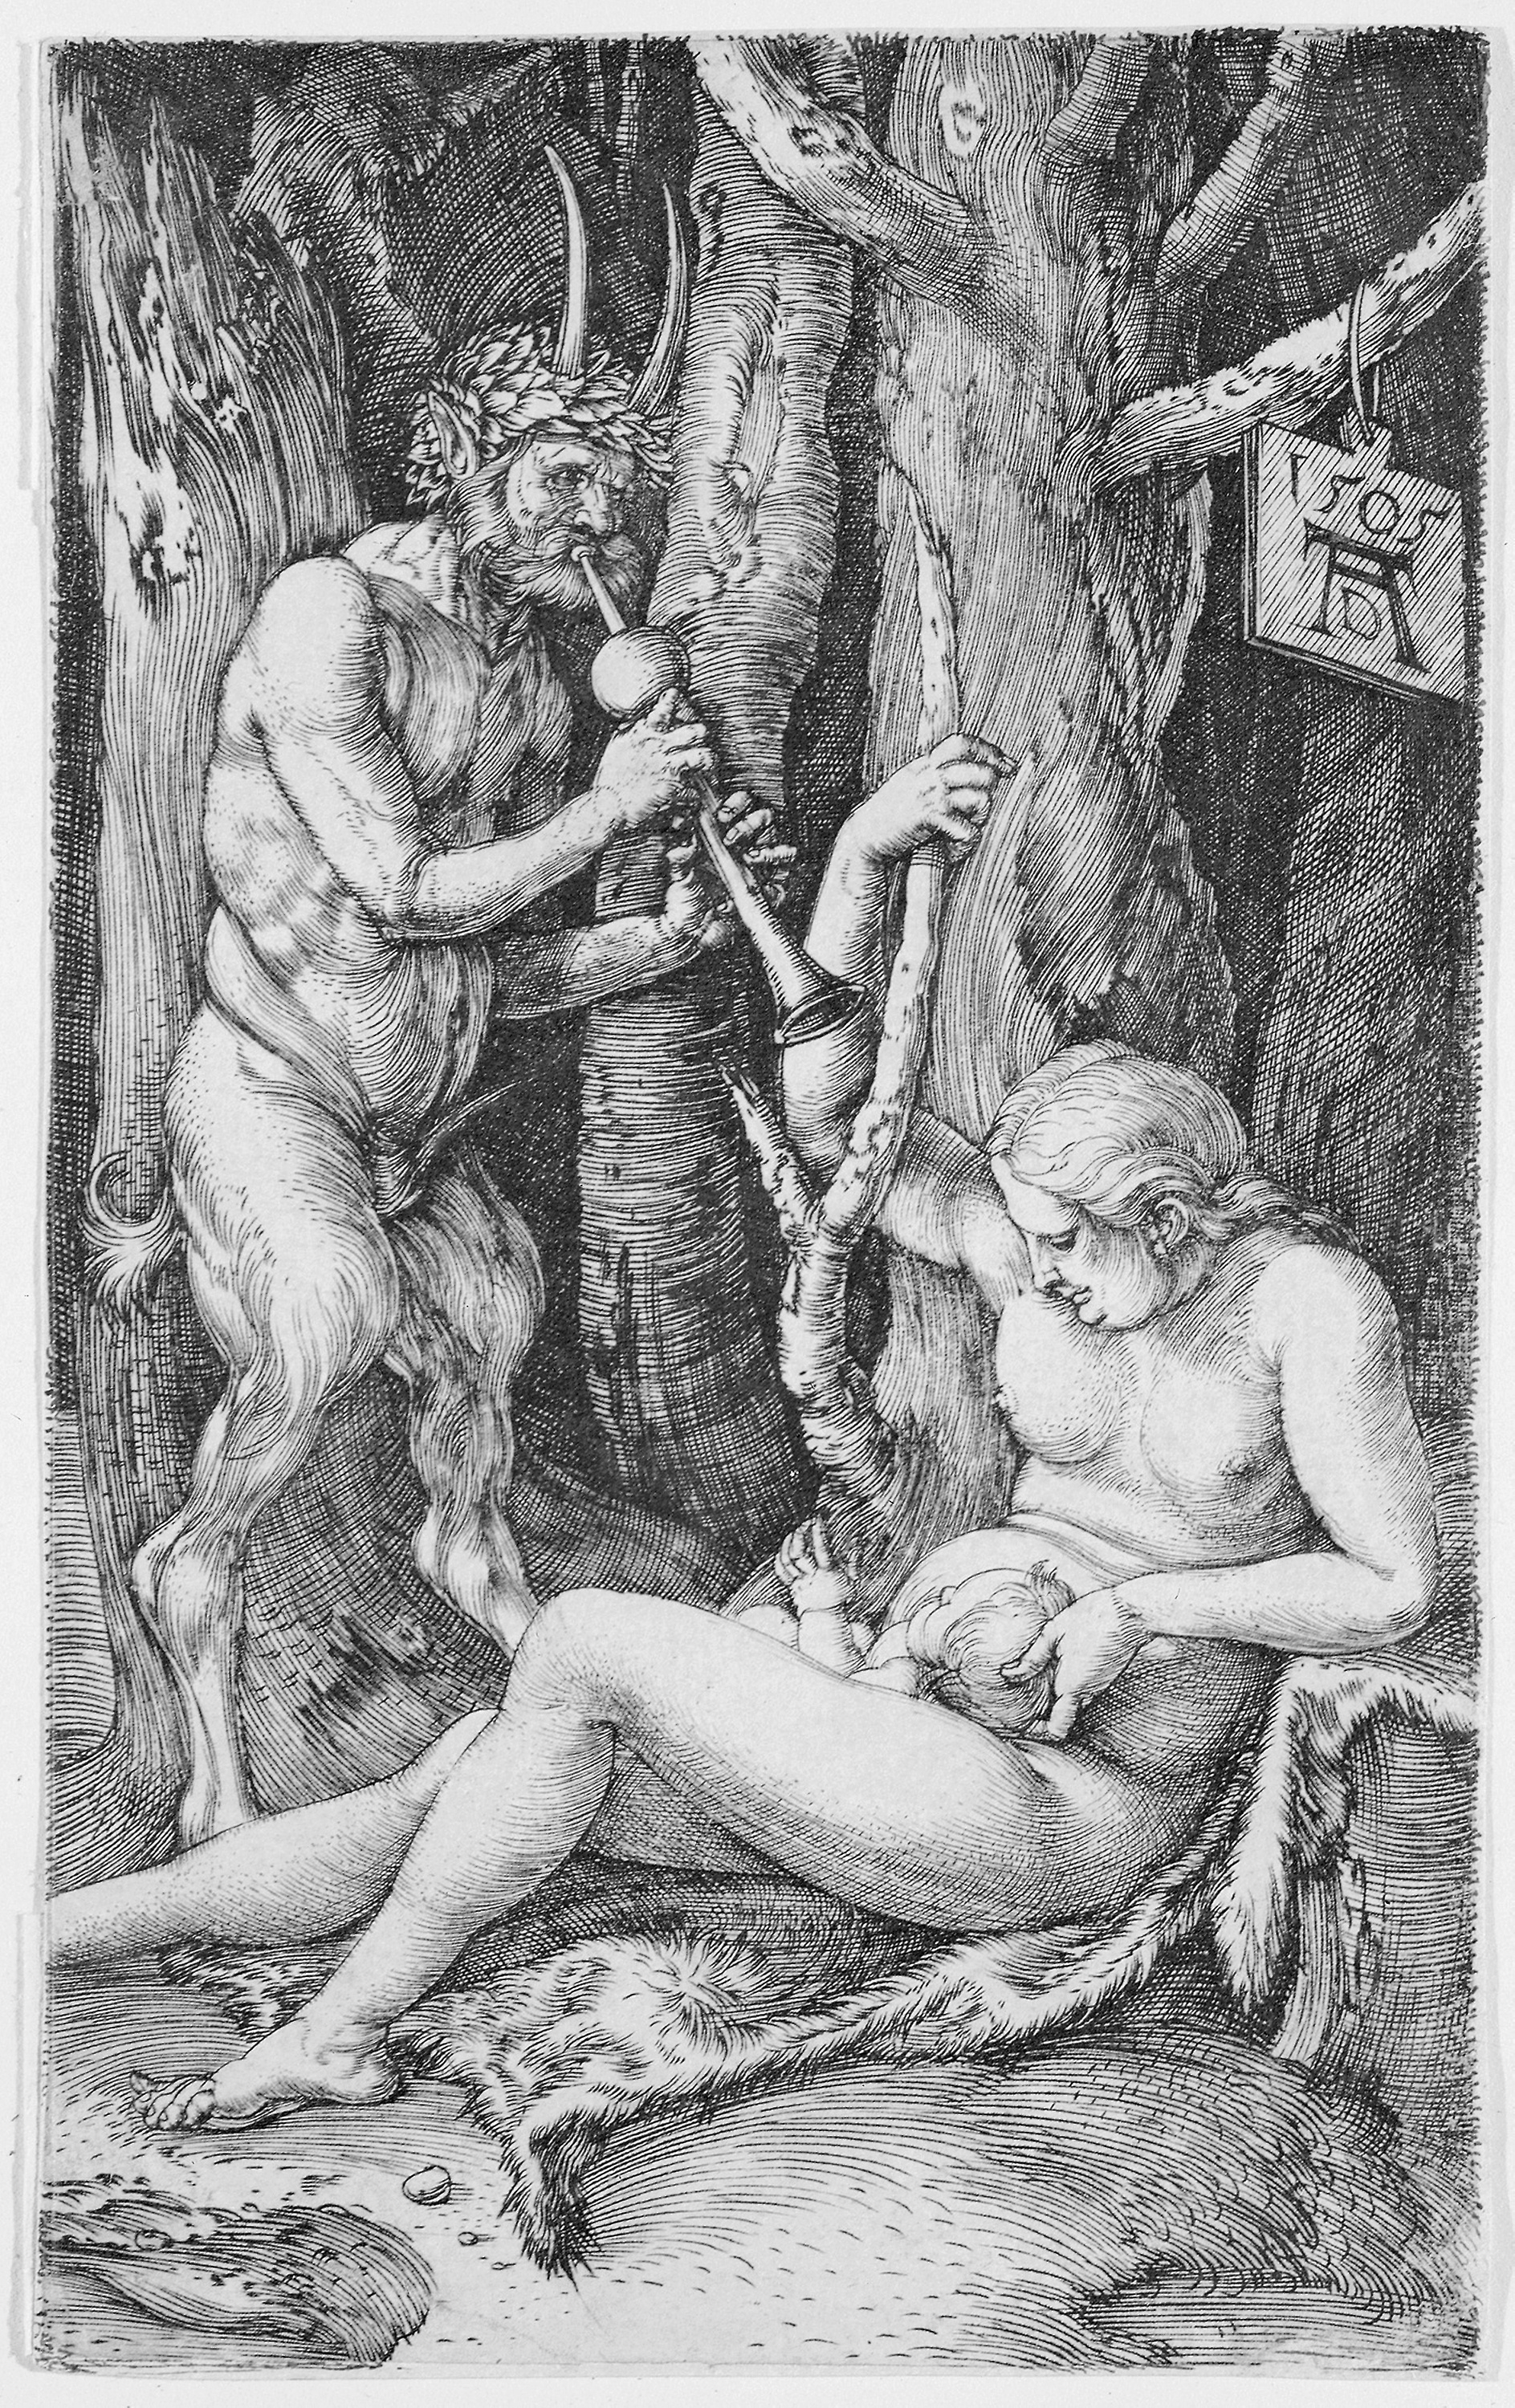
black and white, art, figure drawing, mythology, human, monochrome, tree, artwork, drawing, monochrome photography, visual arts, fictional character, human behavior